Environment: real
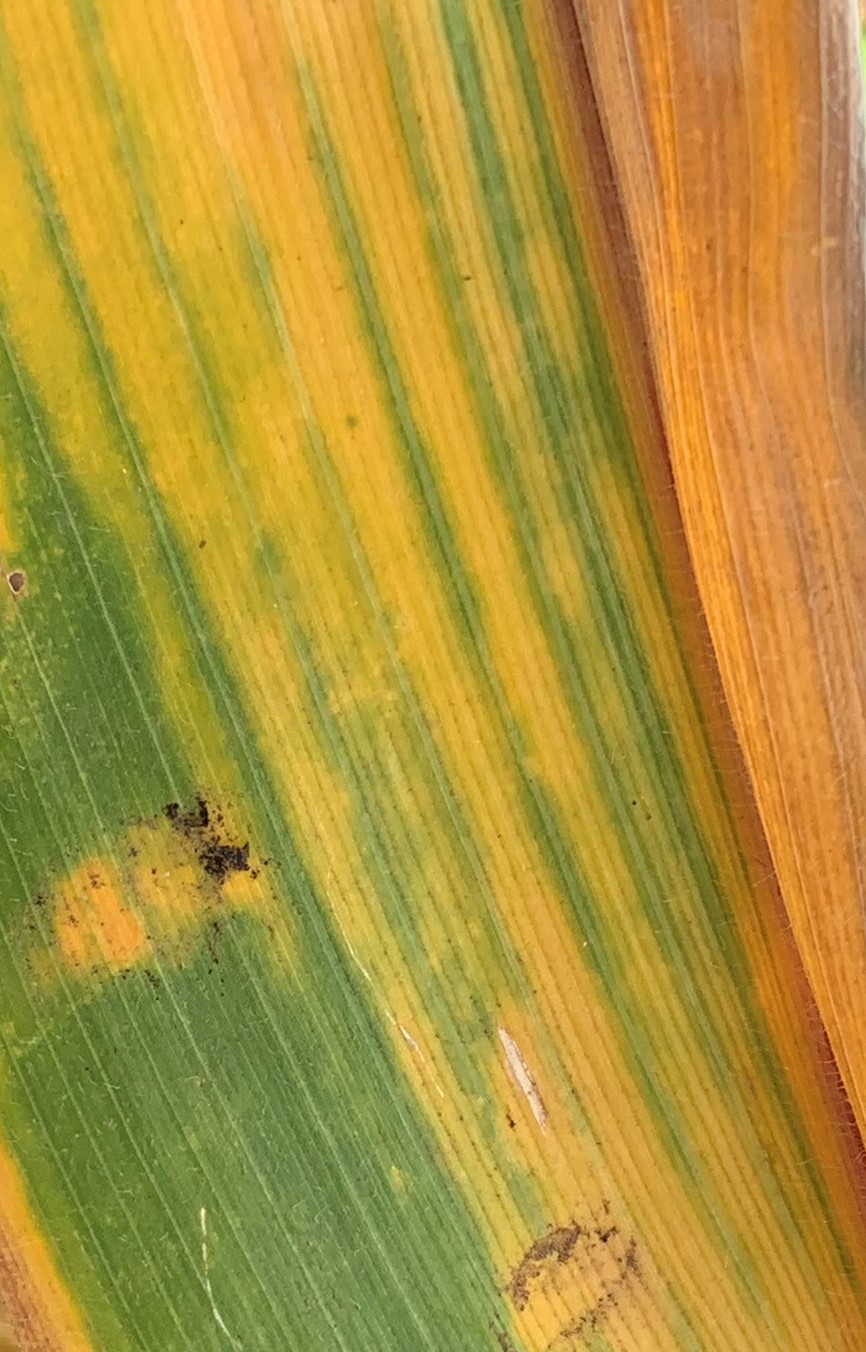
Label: lethal_necrosis